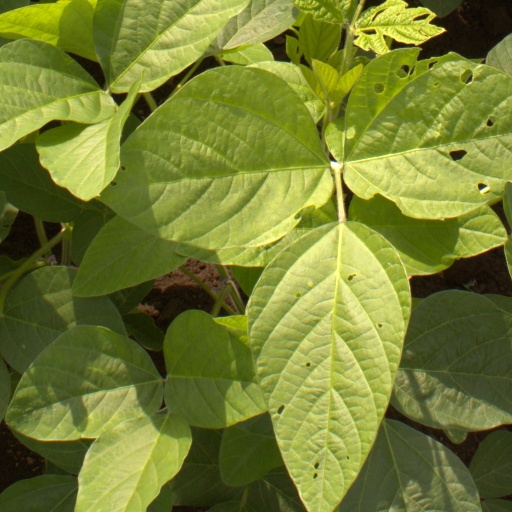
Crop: soybean